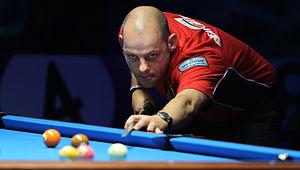
Darren Lee Appleton est un joueur anglais de billard.